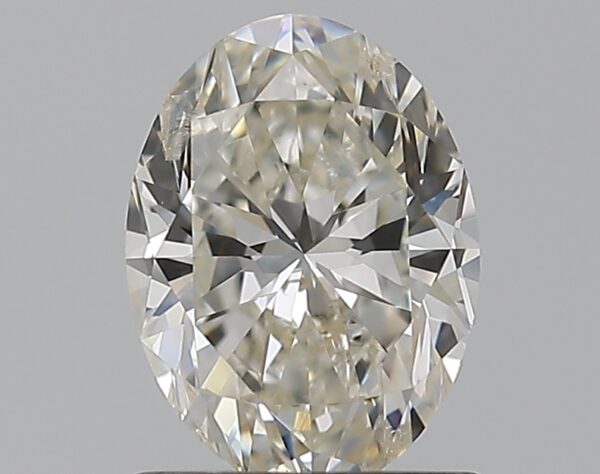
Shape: oval
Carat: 1
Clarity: SI2
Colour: H
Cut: VG
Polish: VG
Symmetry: VG
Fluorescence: N
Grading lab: IGI
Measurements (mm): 7.56 x 5.57 x 3.64